Josef Motzfeldt

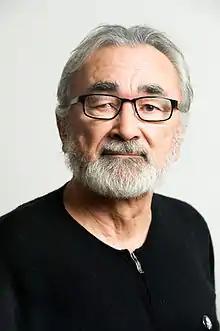
Motzfeldt in 2009

Josef Tuusi Motzfeldt (born 24 November 1941) is a Greenlandic politician of Inuit and German descent. He served as Minister for Finance and Foreign Affairs in the Greenland government of 2009–2013. During his political career, Motzfeldt had been president of the West Nordic Council, a member of the Parliament of Greenland, leader of the Inuit Ataqatigiit party and the Chairman of Parliament. His daughter is Nukâka Coster-Waldau, a Greenlandic singer and actress.